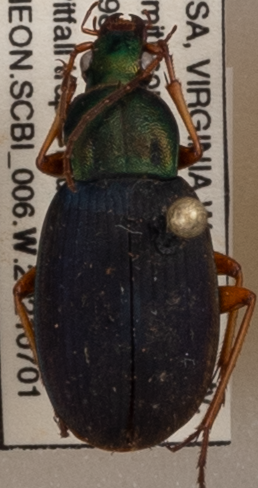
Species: Chlaenius aestivus
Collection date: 2021-07-01
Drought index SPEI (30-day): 0.192
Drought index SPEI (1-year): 0.174
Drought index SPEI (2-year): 0.022